Accession Treaty of Spain to the European Economic Community

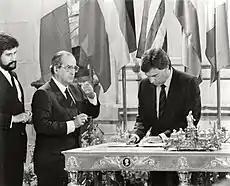
Felipe González signs the accession treaty on June 12, 1985, at the Royal Palace of Madrid, observed by Manuel Marín and Fernando Morán.

The Accession Treaty of Spain to the European Communities is a treaty for the accession of Spain to the European Economic Community —now the European Union— and was signed on June 12, 1985, in the "Salón de Columnas" of the Royal Palace of Madrid to enter into effect on January 1, 1986. This incorporation was carried out at the same time as that of Portugal. Following this accession, Spain experienced a period of economic prosperity; during five consecutive years, it achieved the highest growth rate of the entire Community. This constituted the completion of liberalization in Spain, opening and rationalization of the Spanish economy after the National Economic Stabilization Plan in 1959. In addition to economic progress, this accession meant the end of the international isolation experienced since the Potsdam Declaration of August 1945, and the stabilization of the recently established democracy, marking the end of the Spanish Transition.